Think Big and Kick Ass

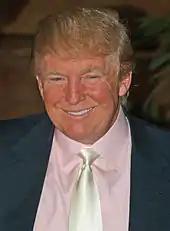
Donald Trump in 2008

"Think Big and Kick Ass" emphasizes the importance of maintaining large goals for oneself. Trump elaborates on his think big thesis, saying bravado and playing to people's fantasies can excite people who do not think big themselves. He advises budding business careerists to have an optimistic outlook, crediting his positive attitude for his success. Because those who seek out their passions in life will find financial success, he tells readers to devote two hours a day focusing on how to generate money. The book talks about the importance of concentration on the task at hand, but cautions against narrow-mindedness and inflexibility. Trump describes his expectations of loyalty from his employees, writing, "I try to hire people who are honest and loyal. ... I put the people who are loyal to me on a high pedestal and take care of them very well. I go out of my way for the people who were loyal to me in bad times." Trump cites Hillary Clinton as an example of an individual with "the ability to think big". He warns about repercussions for disloyalty, saying a lack of respect will lead to struggles.